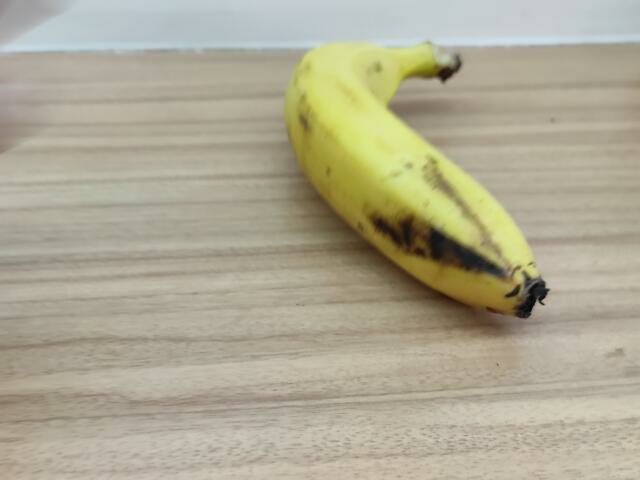
Label: Ripe_Banana